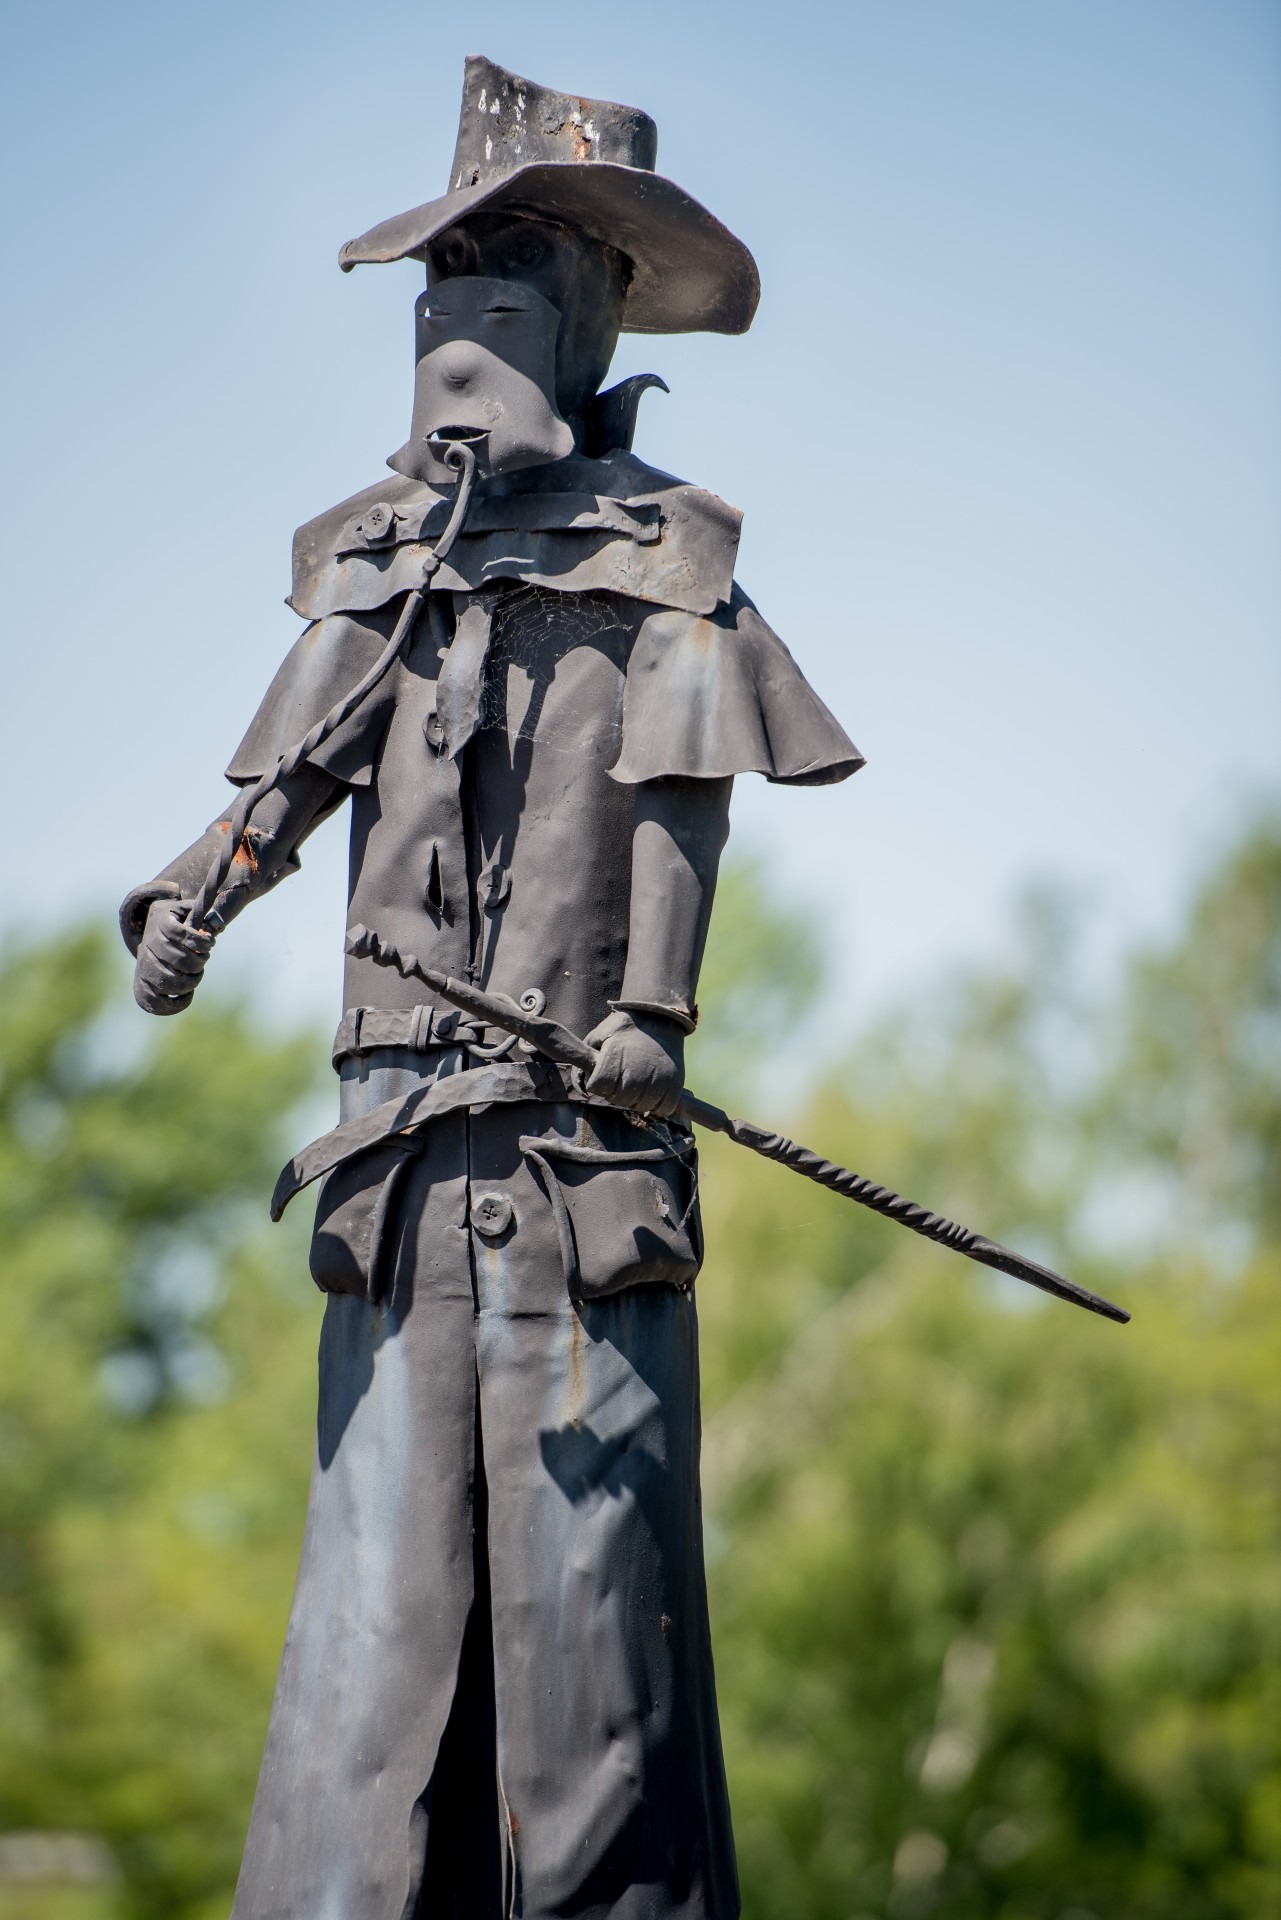
person, sun, shade, monument, military, statue, soldier, black, sculpture, art, iron, detail, adornment, blacksmith, infantry